Joan Bielski

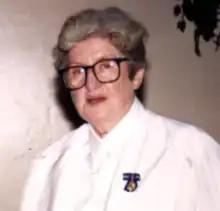
Joan Margaret Bielski in 1988 wearing her Officer of the Order of Australia

Joan Margaret Bielski, , (27 November 1923 – 17 August 2012) was an Australian activist for equality for women in employment, education and public life.